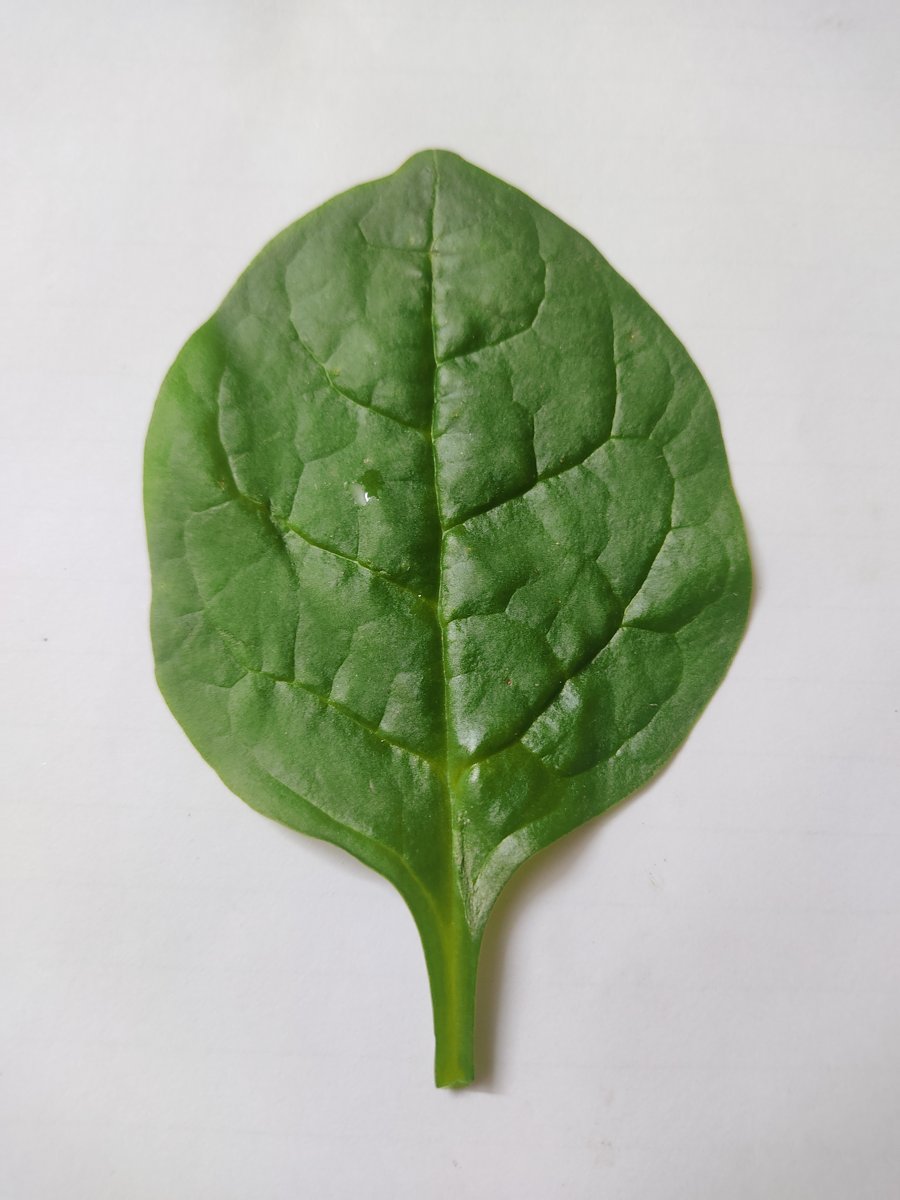
Label: Healthy-Leaf